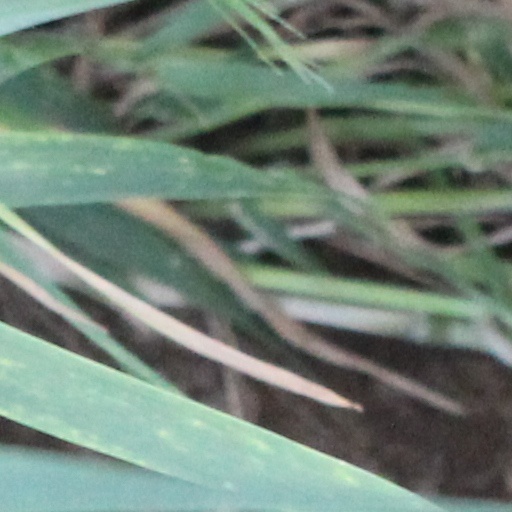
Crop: wheat